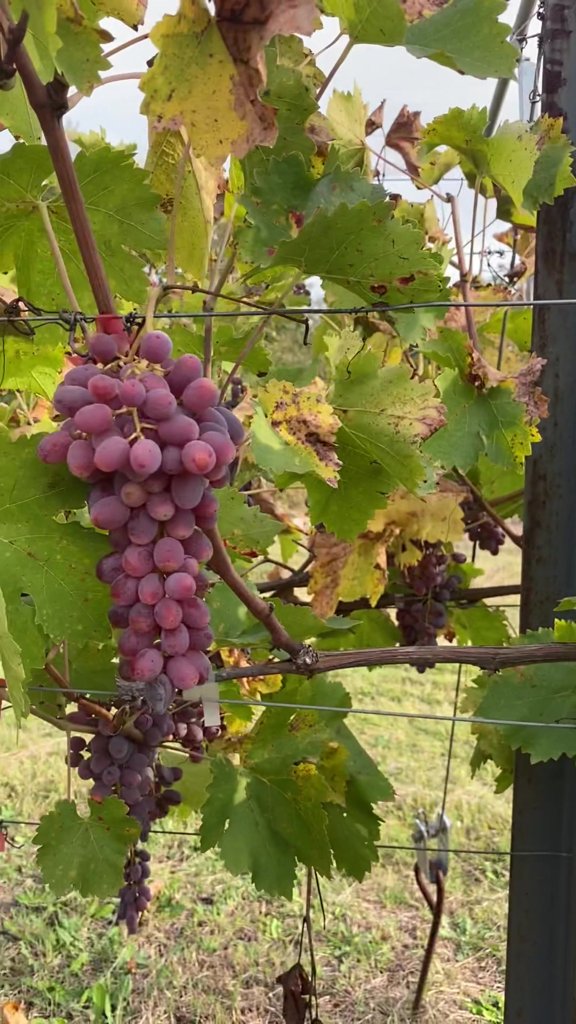
Berries visible: 121
Grape clusters: 4